Västmanland Runic Inscription 17

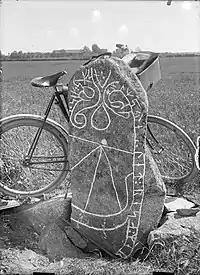
Photograph of Vs 17 and a bicycle taken around 1900.

Västmanland Runic Inscription 17 or Vs 17 is the Rundata designation for a Viking Age memorial runestone with an image of a ship that is located in Råby, which is about two kilometers east of Tortuna, Västmanland County, Sweden, which was in the historic province of Västmanland.